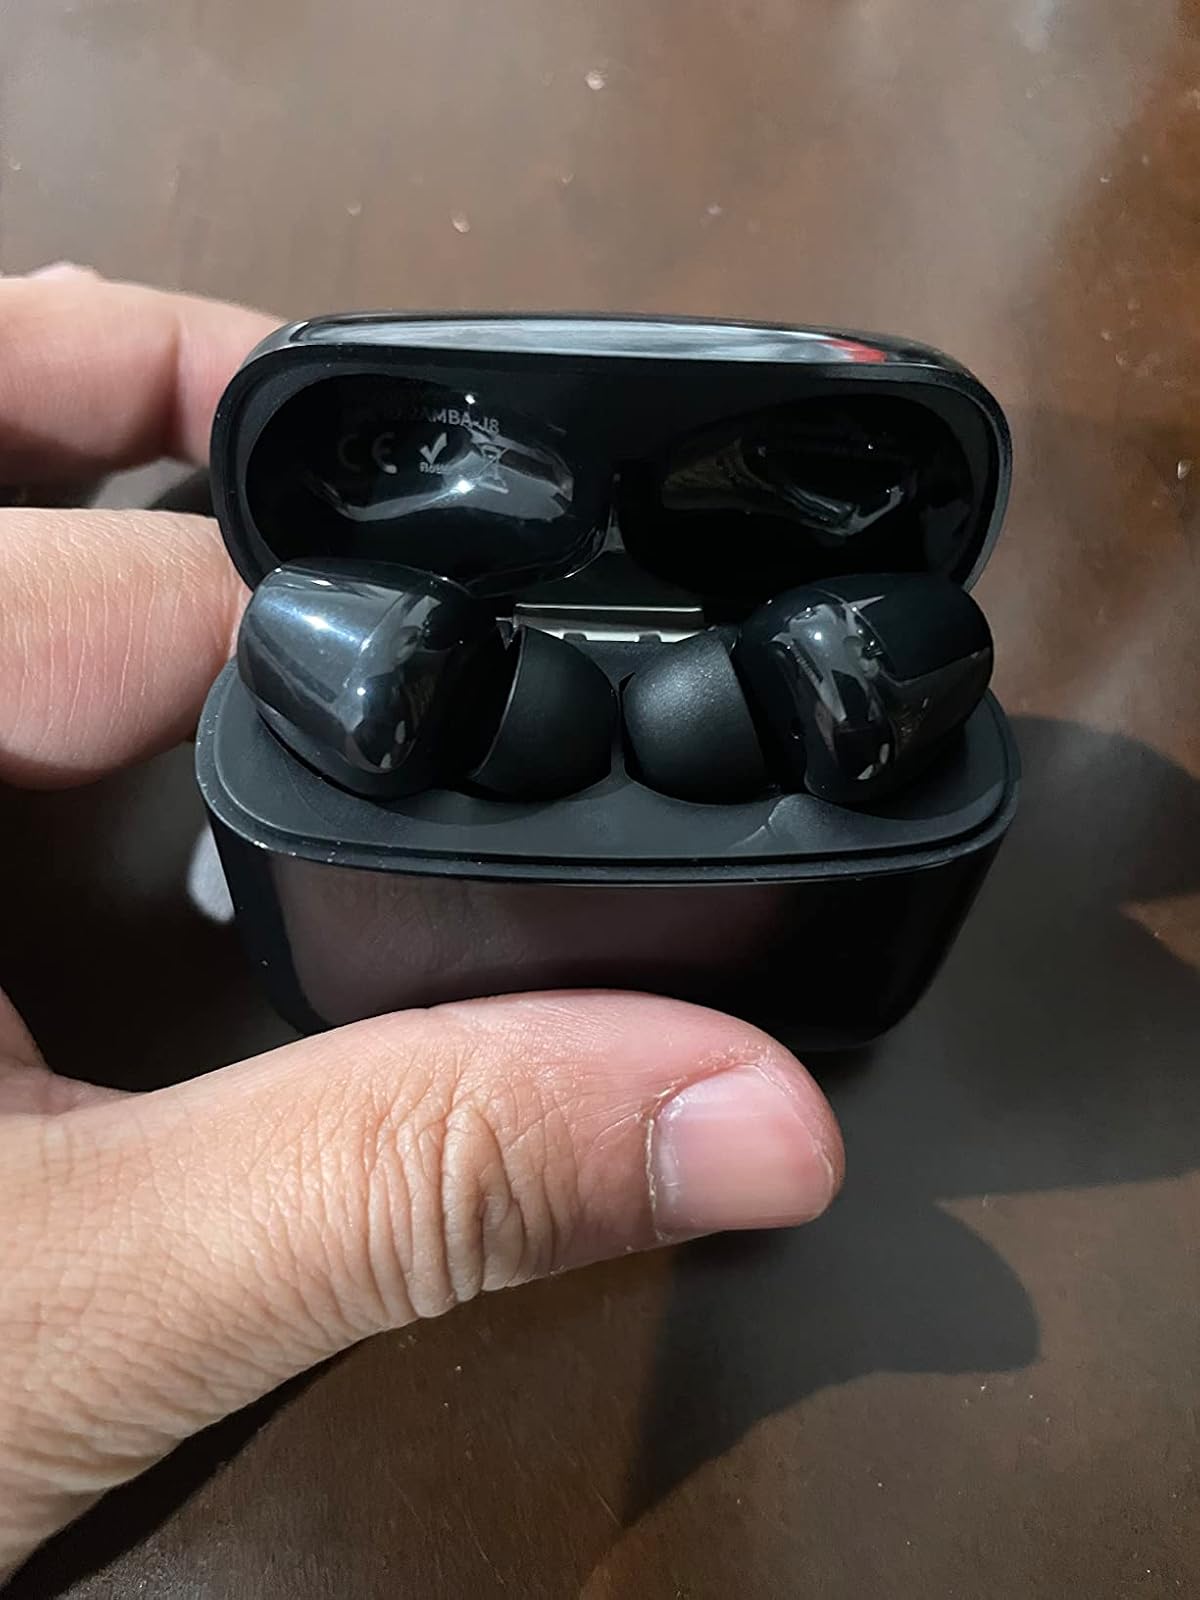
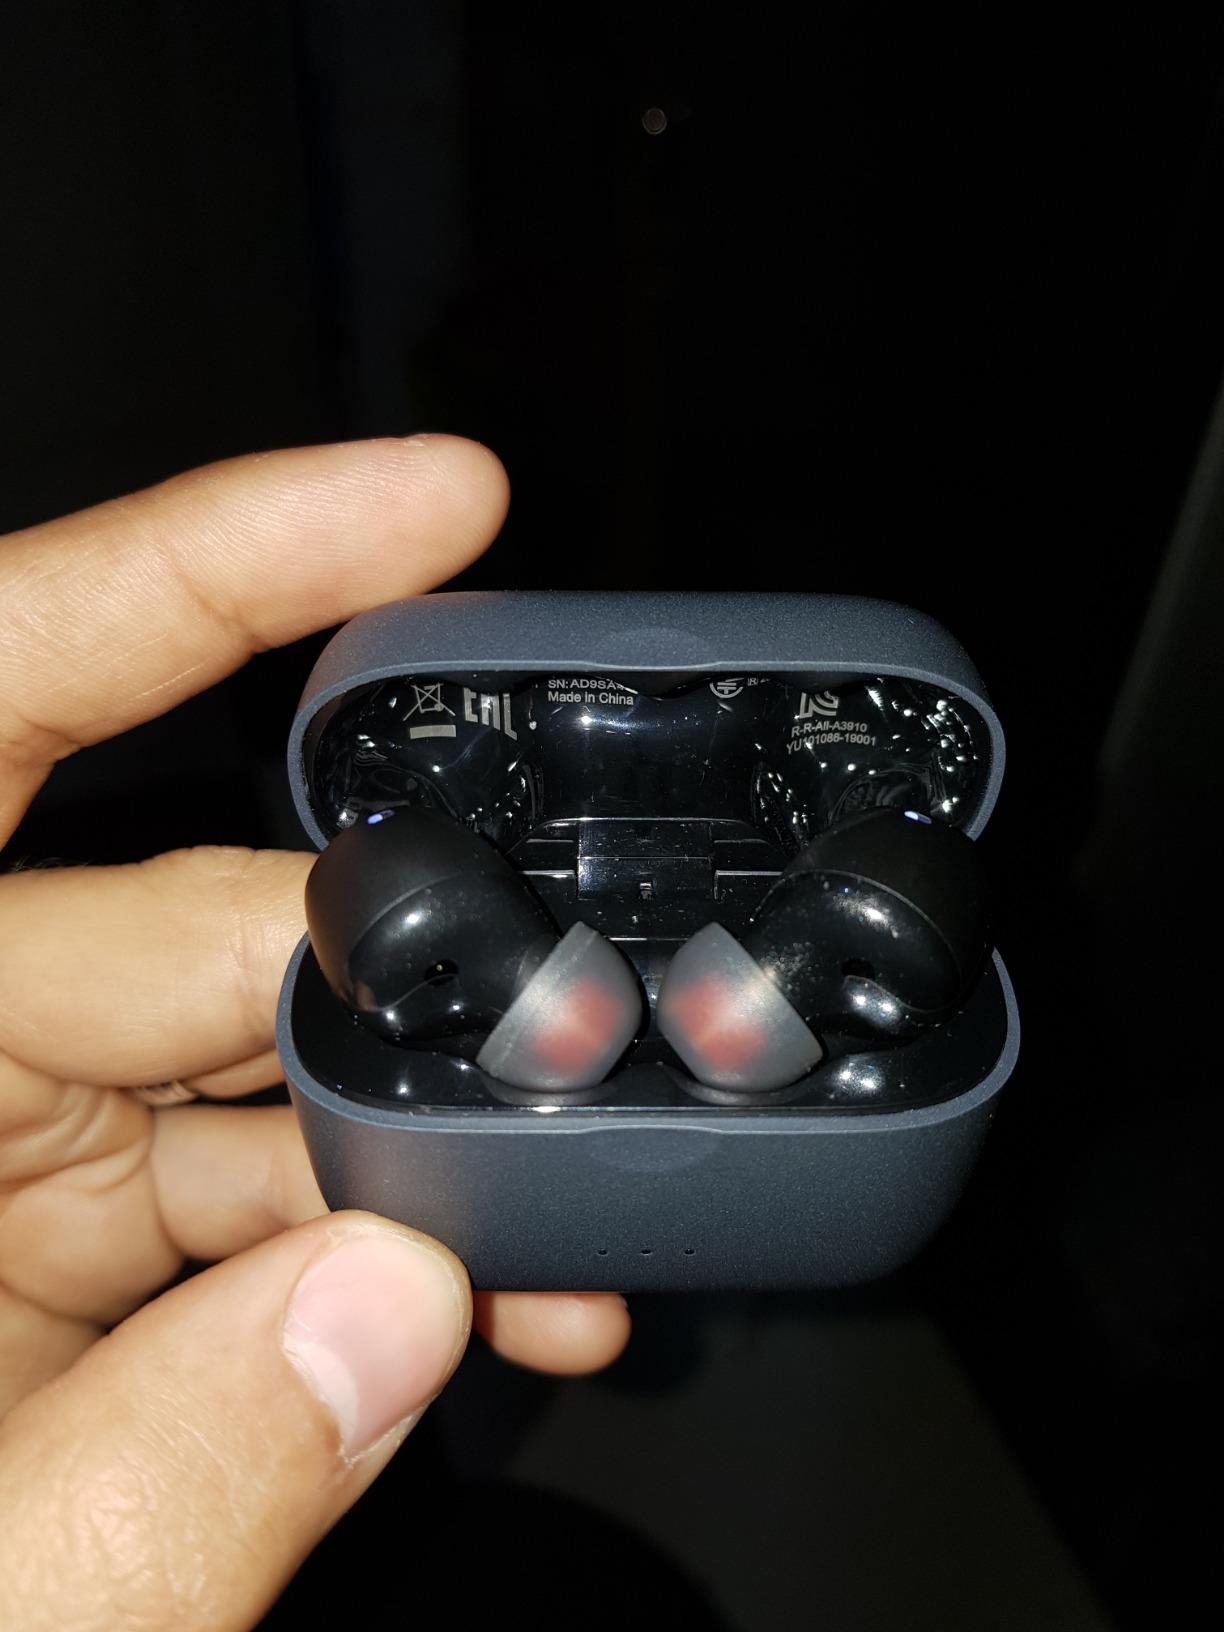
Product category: earbuds
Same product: no